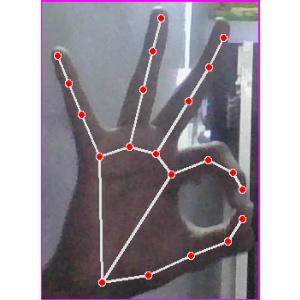
अक्षर: ण